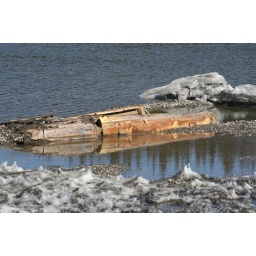
if the water is over the truck bed, it's navigable.